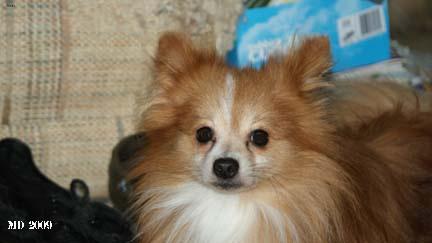
Breed: pomeranian